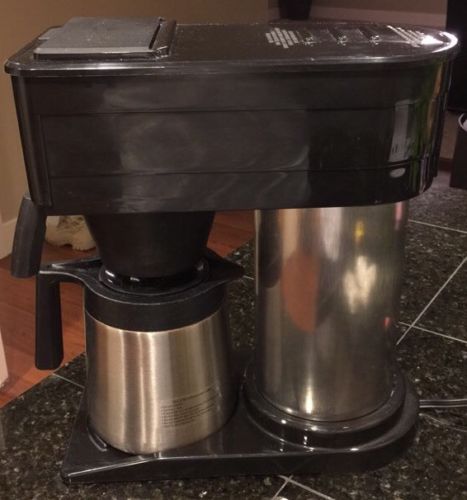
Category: coffee maker